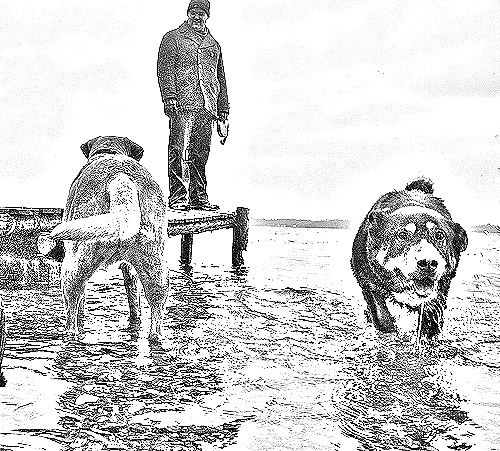
Portrait style: Sketch Portrait